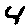
Label: 4